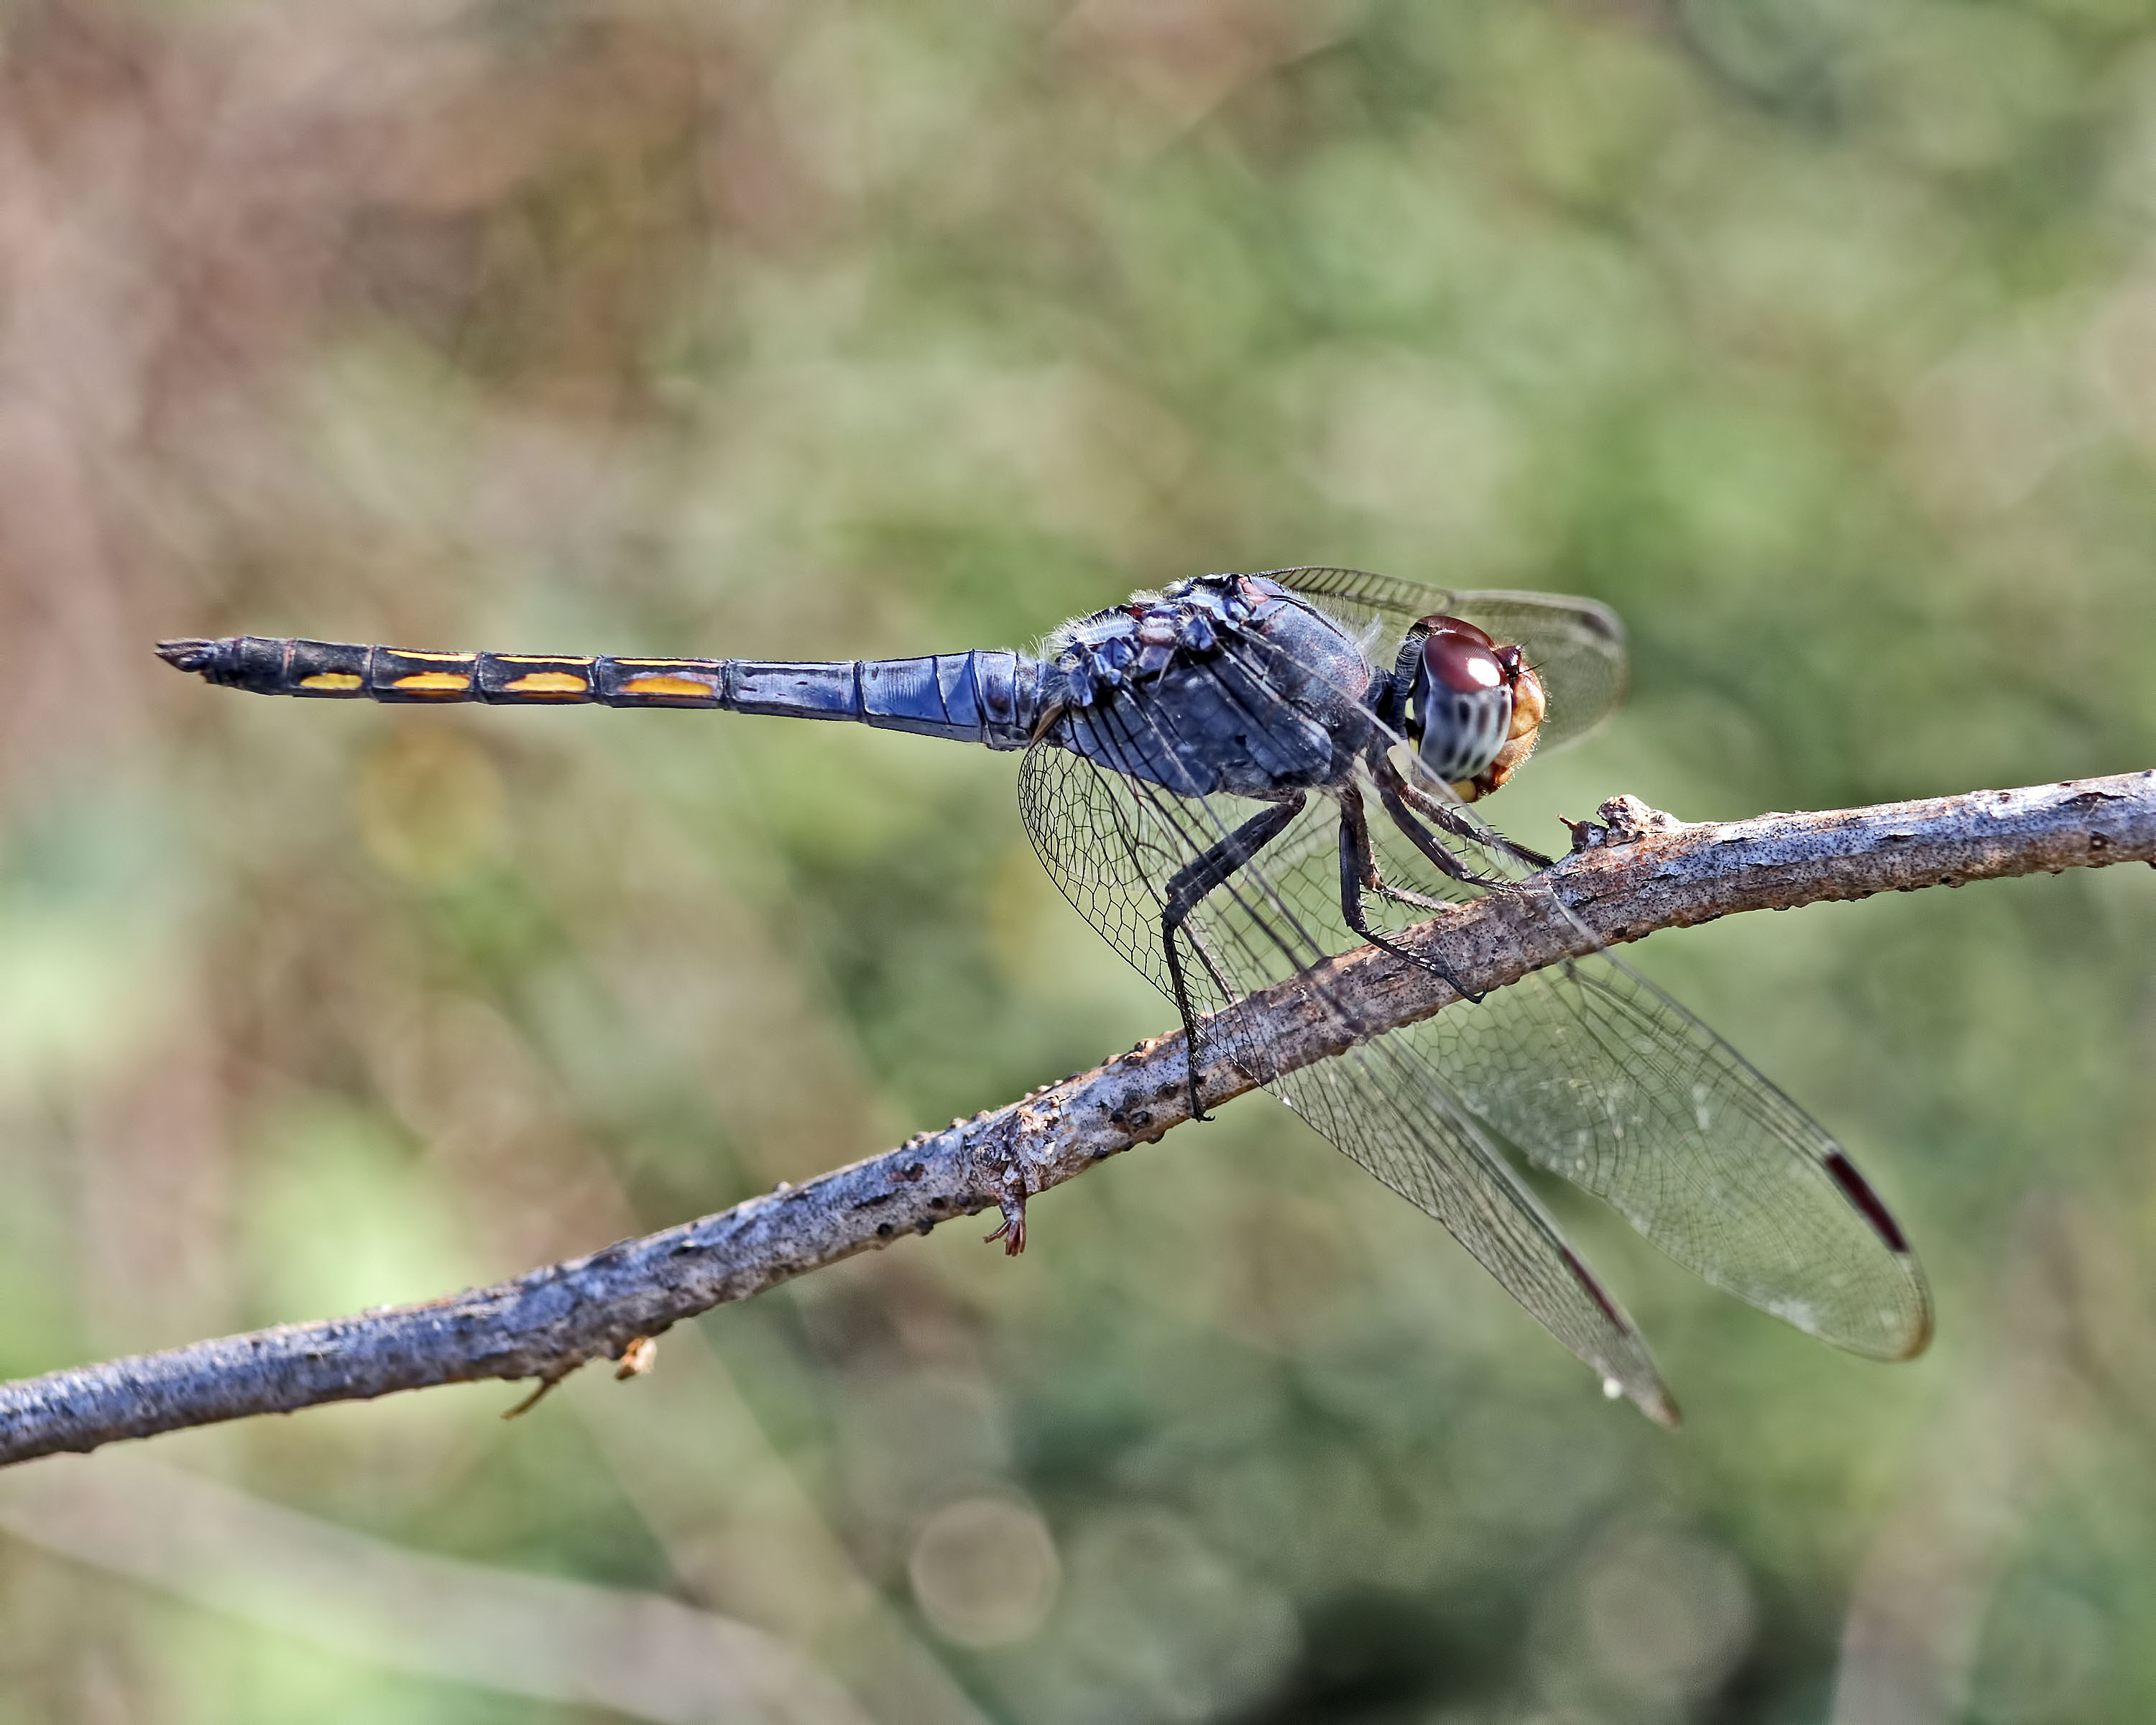
insect, fauna, invertebrate, dragonfly, damselfly, ariansuresh, extensiontube13mm, maledragonfly, arthropod, dragonflies and damseflies